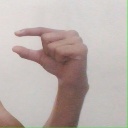
अक्षर: ग